Different Dreams

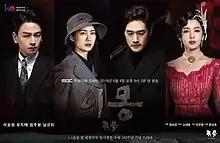
Promotional poster

Different Dreams is a 2019 South Korean television series starring Lee Yo-won, Yoo Ji-tae, Lim Ju-hwan and Nam Gyu-ri. It aired four episodes every Saturday on MBC TV from 20:45 to 23:10 (KST), from May 4 to July 13, 2019.